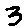
Label: 3